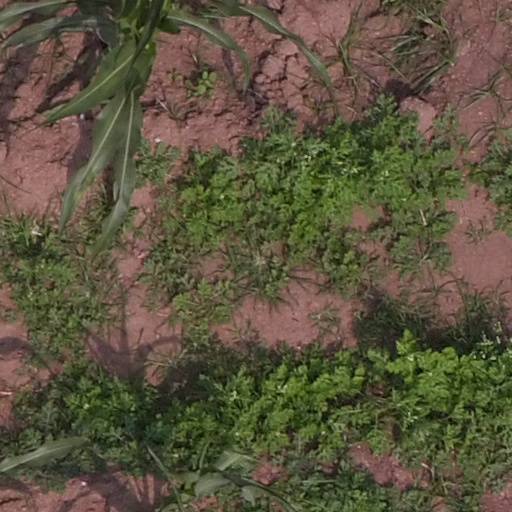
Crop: maize; corn